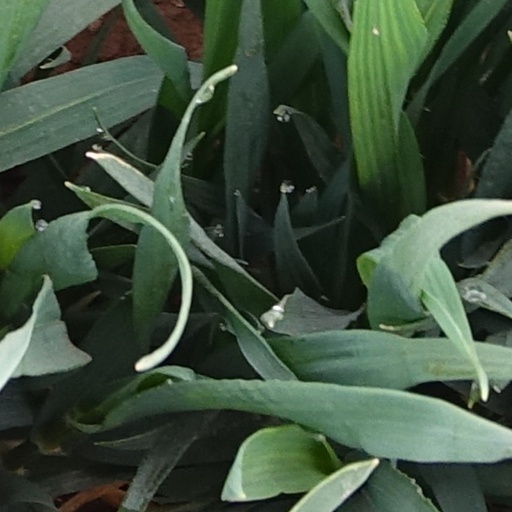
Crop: wheat